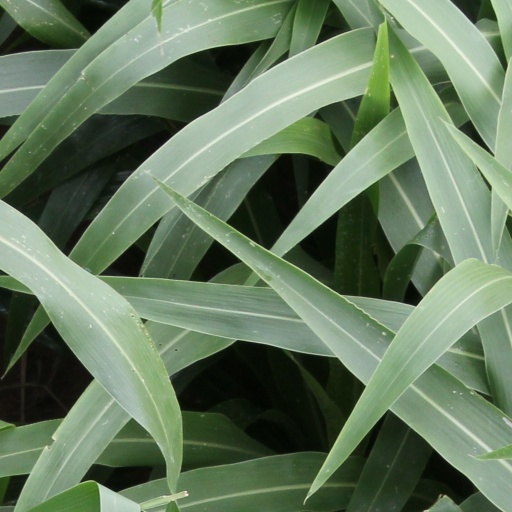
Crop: sorghum